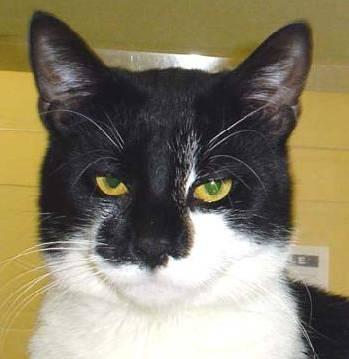
cat